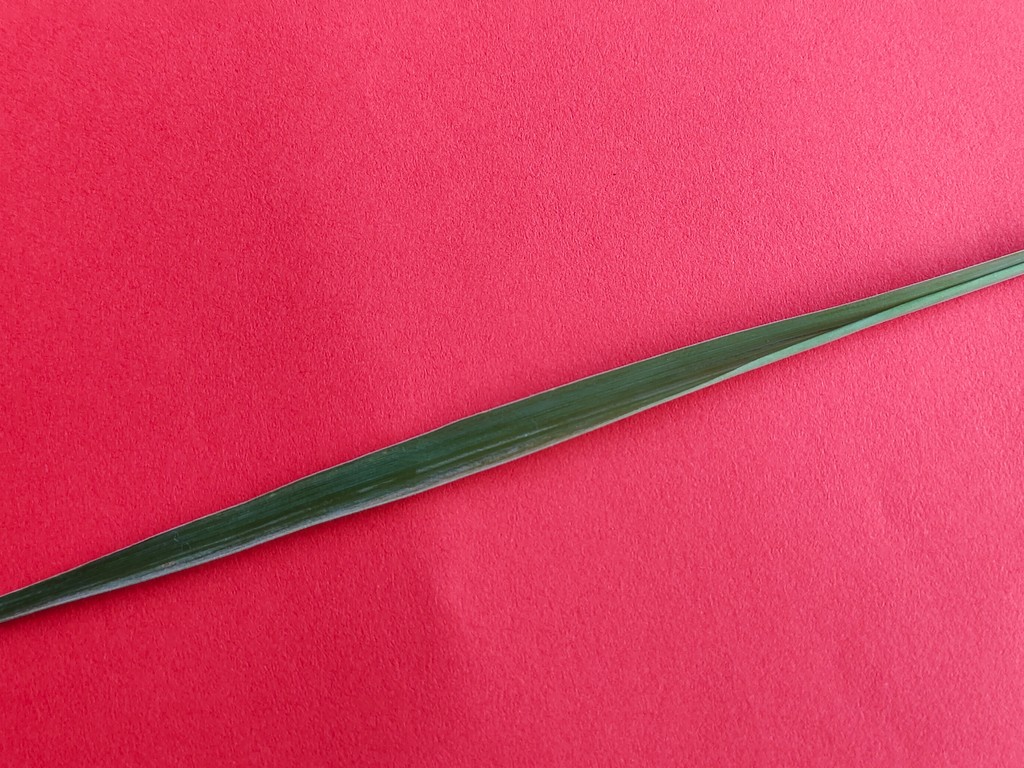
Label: Healthy